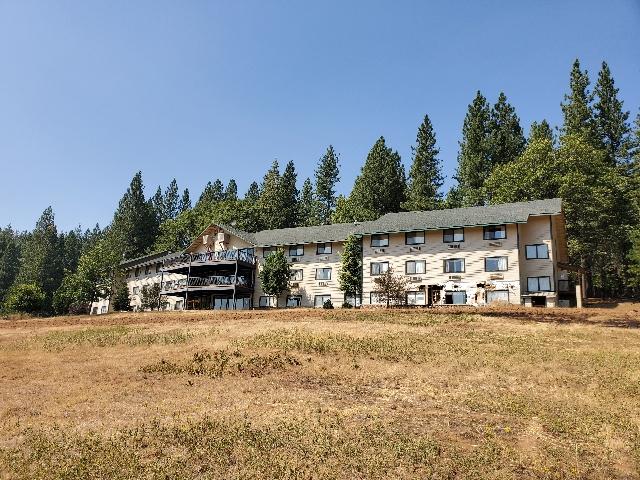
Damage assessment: affected